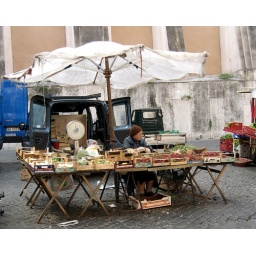
Street market fruit stand in Rome